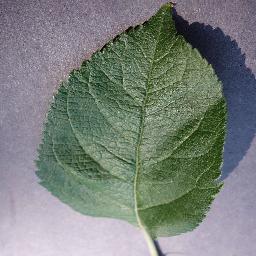
Label: Apple___healthy